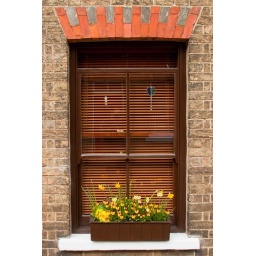
A window on one of the small brick houses in Ely.